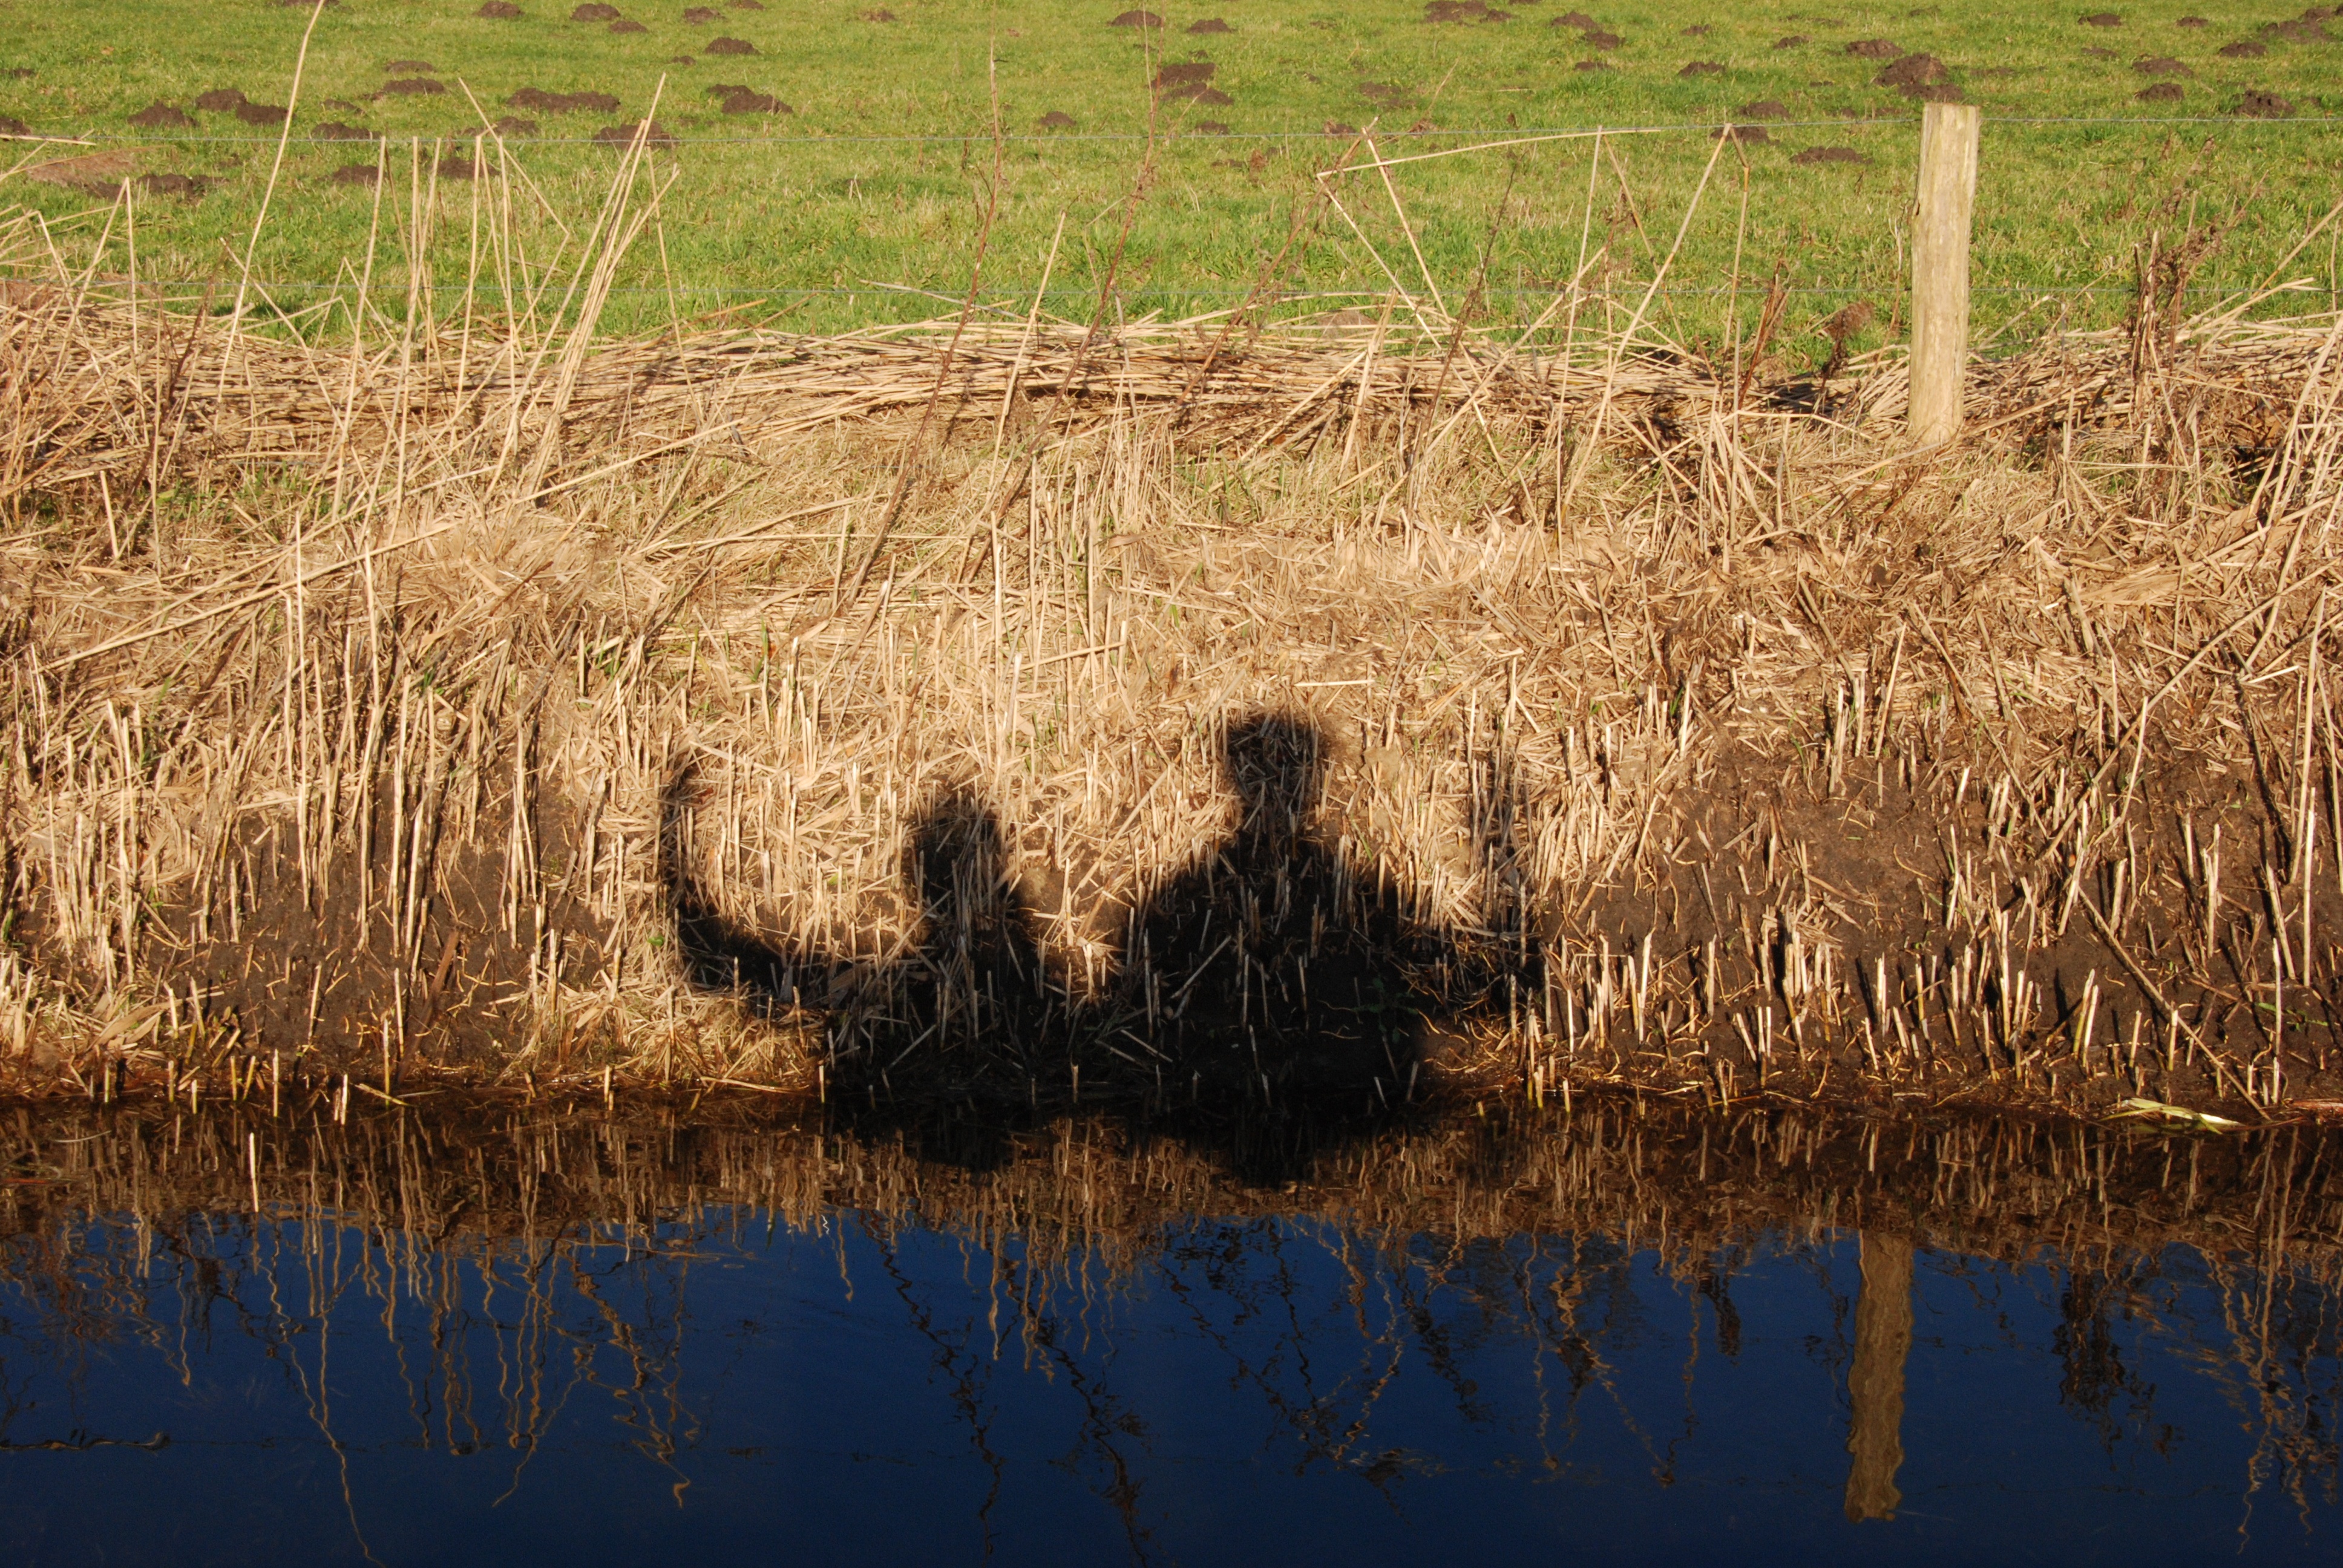
tree, water, nature, grass, marsh, swamp, silhouette, people, plant, field, prairie, reflection, pasture, soil, grassland, wetland, bog, habitat, greetings, waving, grass family, phragmites